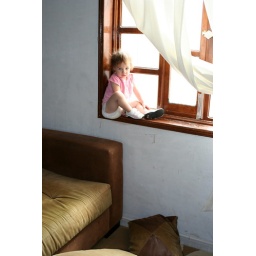
monkey in the window